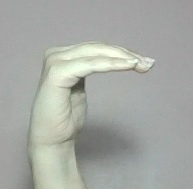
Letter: haa